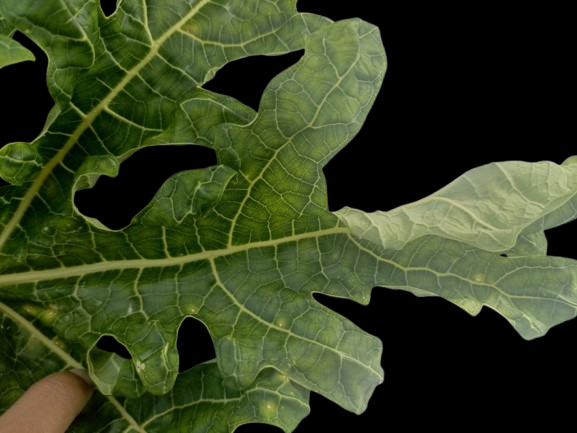
Crop: Papaya
Label: Curled_Yellow_Spot